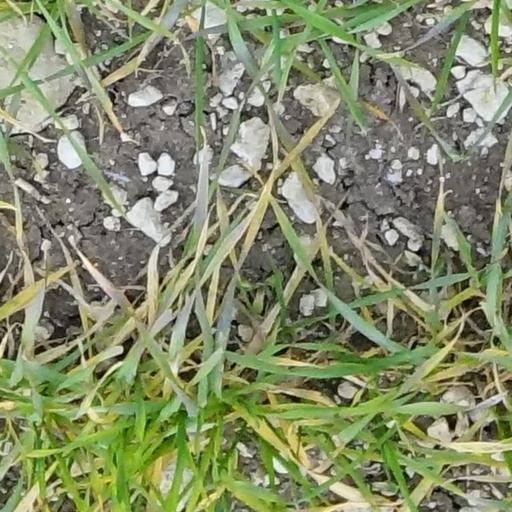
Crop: wheat